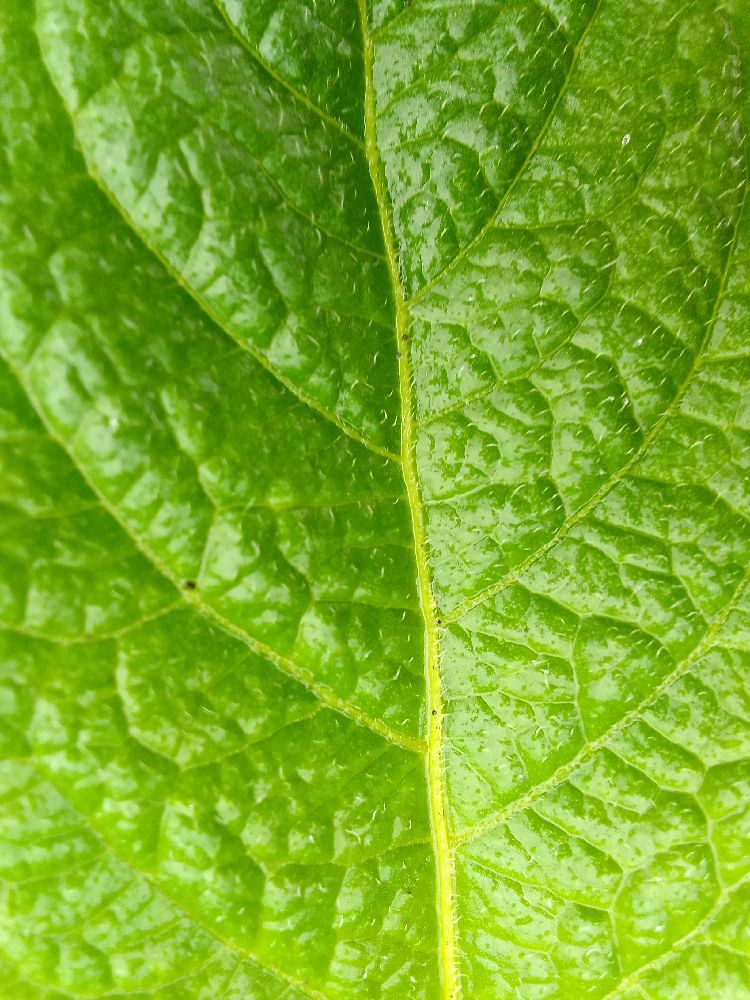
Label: Healthy